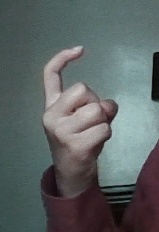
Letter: ra